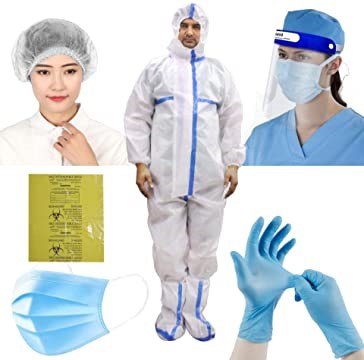
Objects detected:
Face_Shield
Mask
Mask
Gloves
Coverall